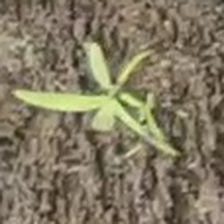
Weed species: Digitaria_SP_(Digitaria Sanguinalis )